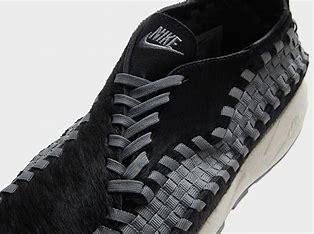
Brand: Nike
Model: Air Footscape Woven